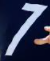
Number: 7